Kinor

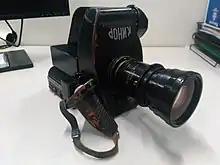
Kinor 16 CX-2M with a 12-120mm lens

Kinor is the name of a line of movie cameras produced in the USSR. All cameras under the Kinor name were intended for professional use and were equipped with a through-the-lens viewfinder with a mirror shutter, but were otherwise unrelated in their technical design as they were created by a variety of different organizations.